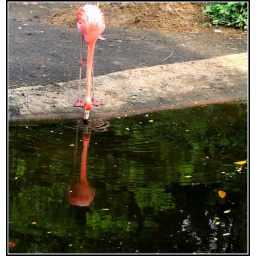
This guy is a clear loner - all the others were in a bunch, moving even in the water only in a group....